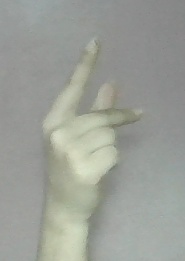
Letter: dha